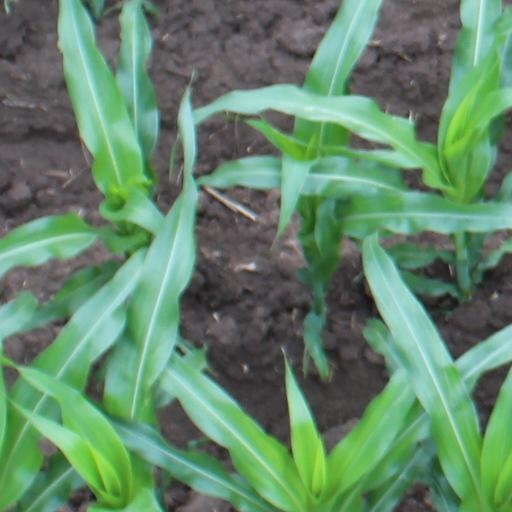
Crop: maize; corn